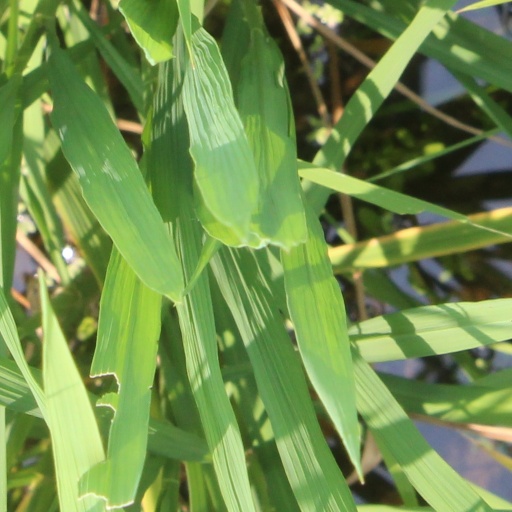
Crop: rice